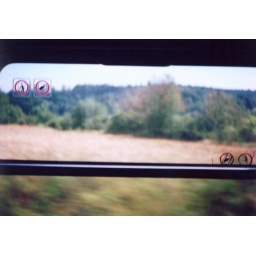
train window by smena symbol